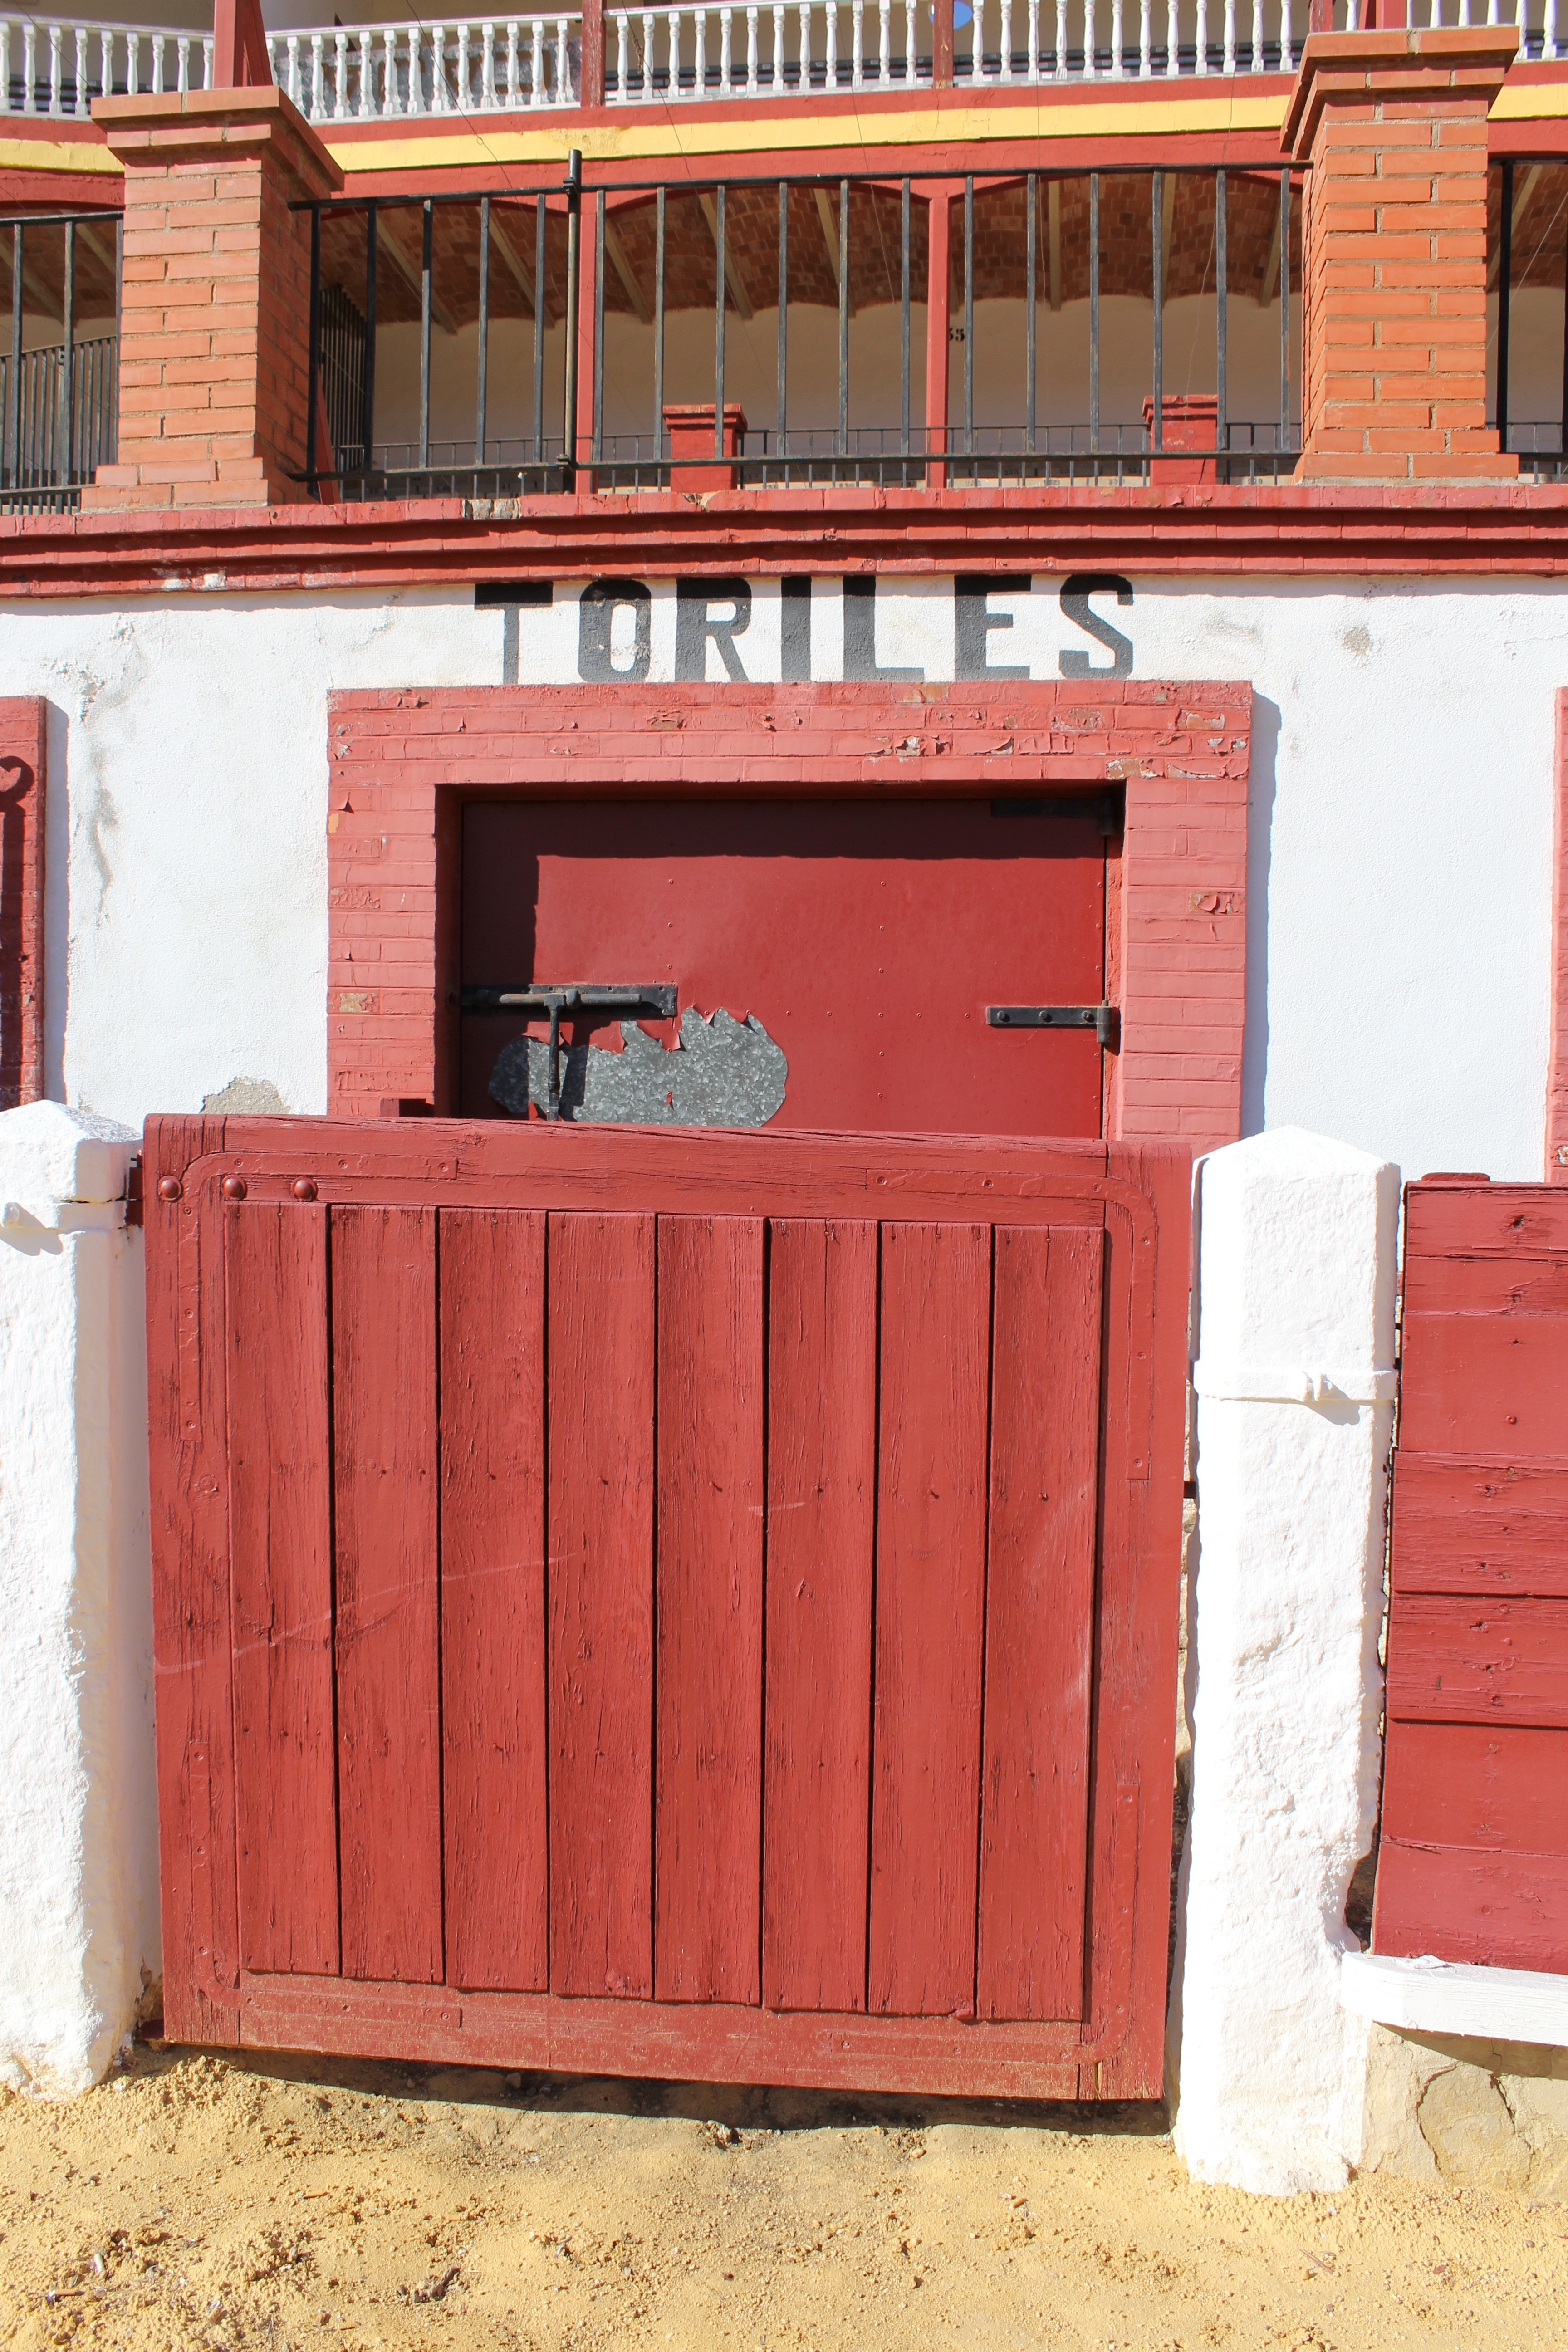
wood, wall, red, color, plaza, facade, gate, brick, door, bulls, brickwork, outdoor structure, door toriles